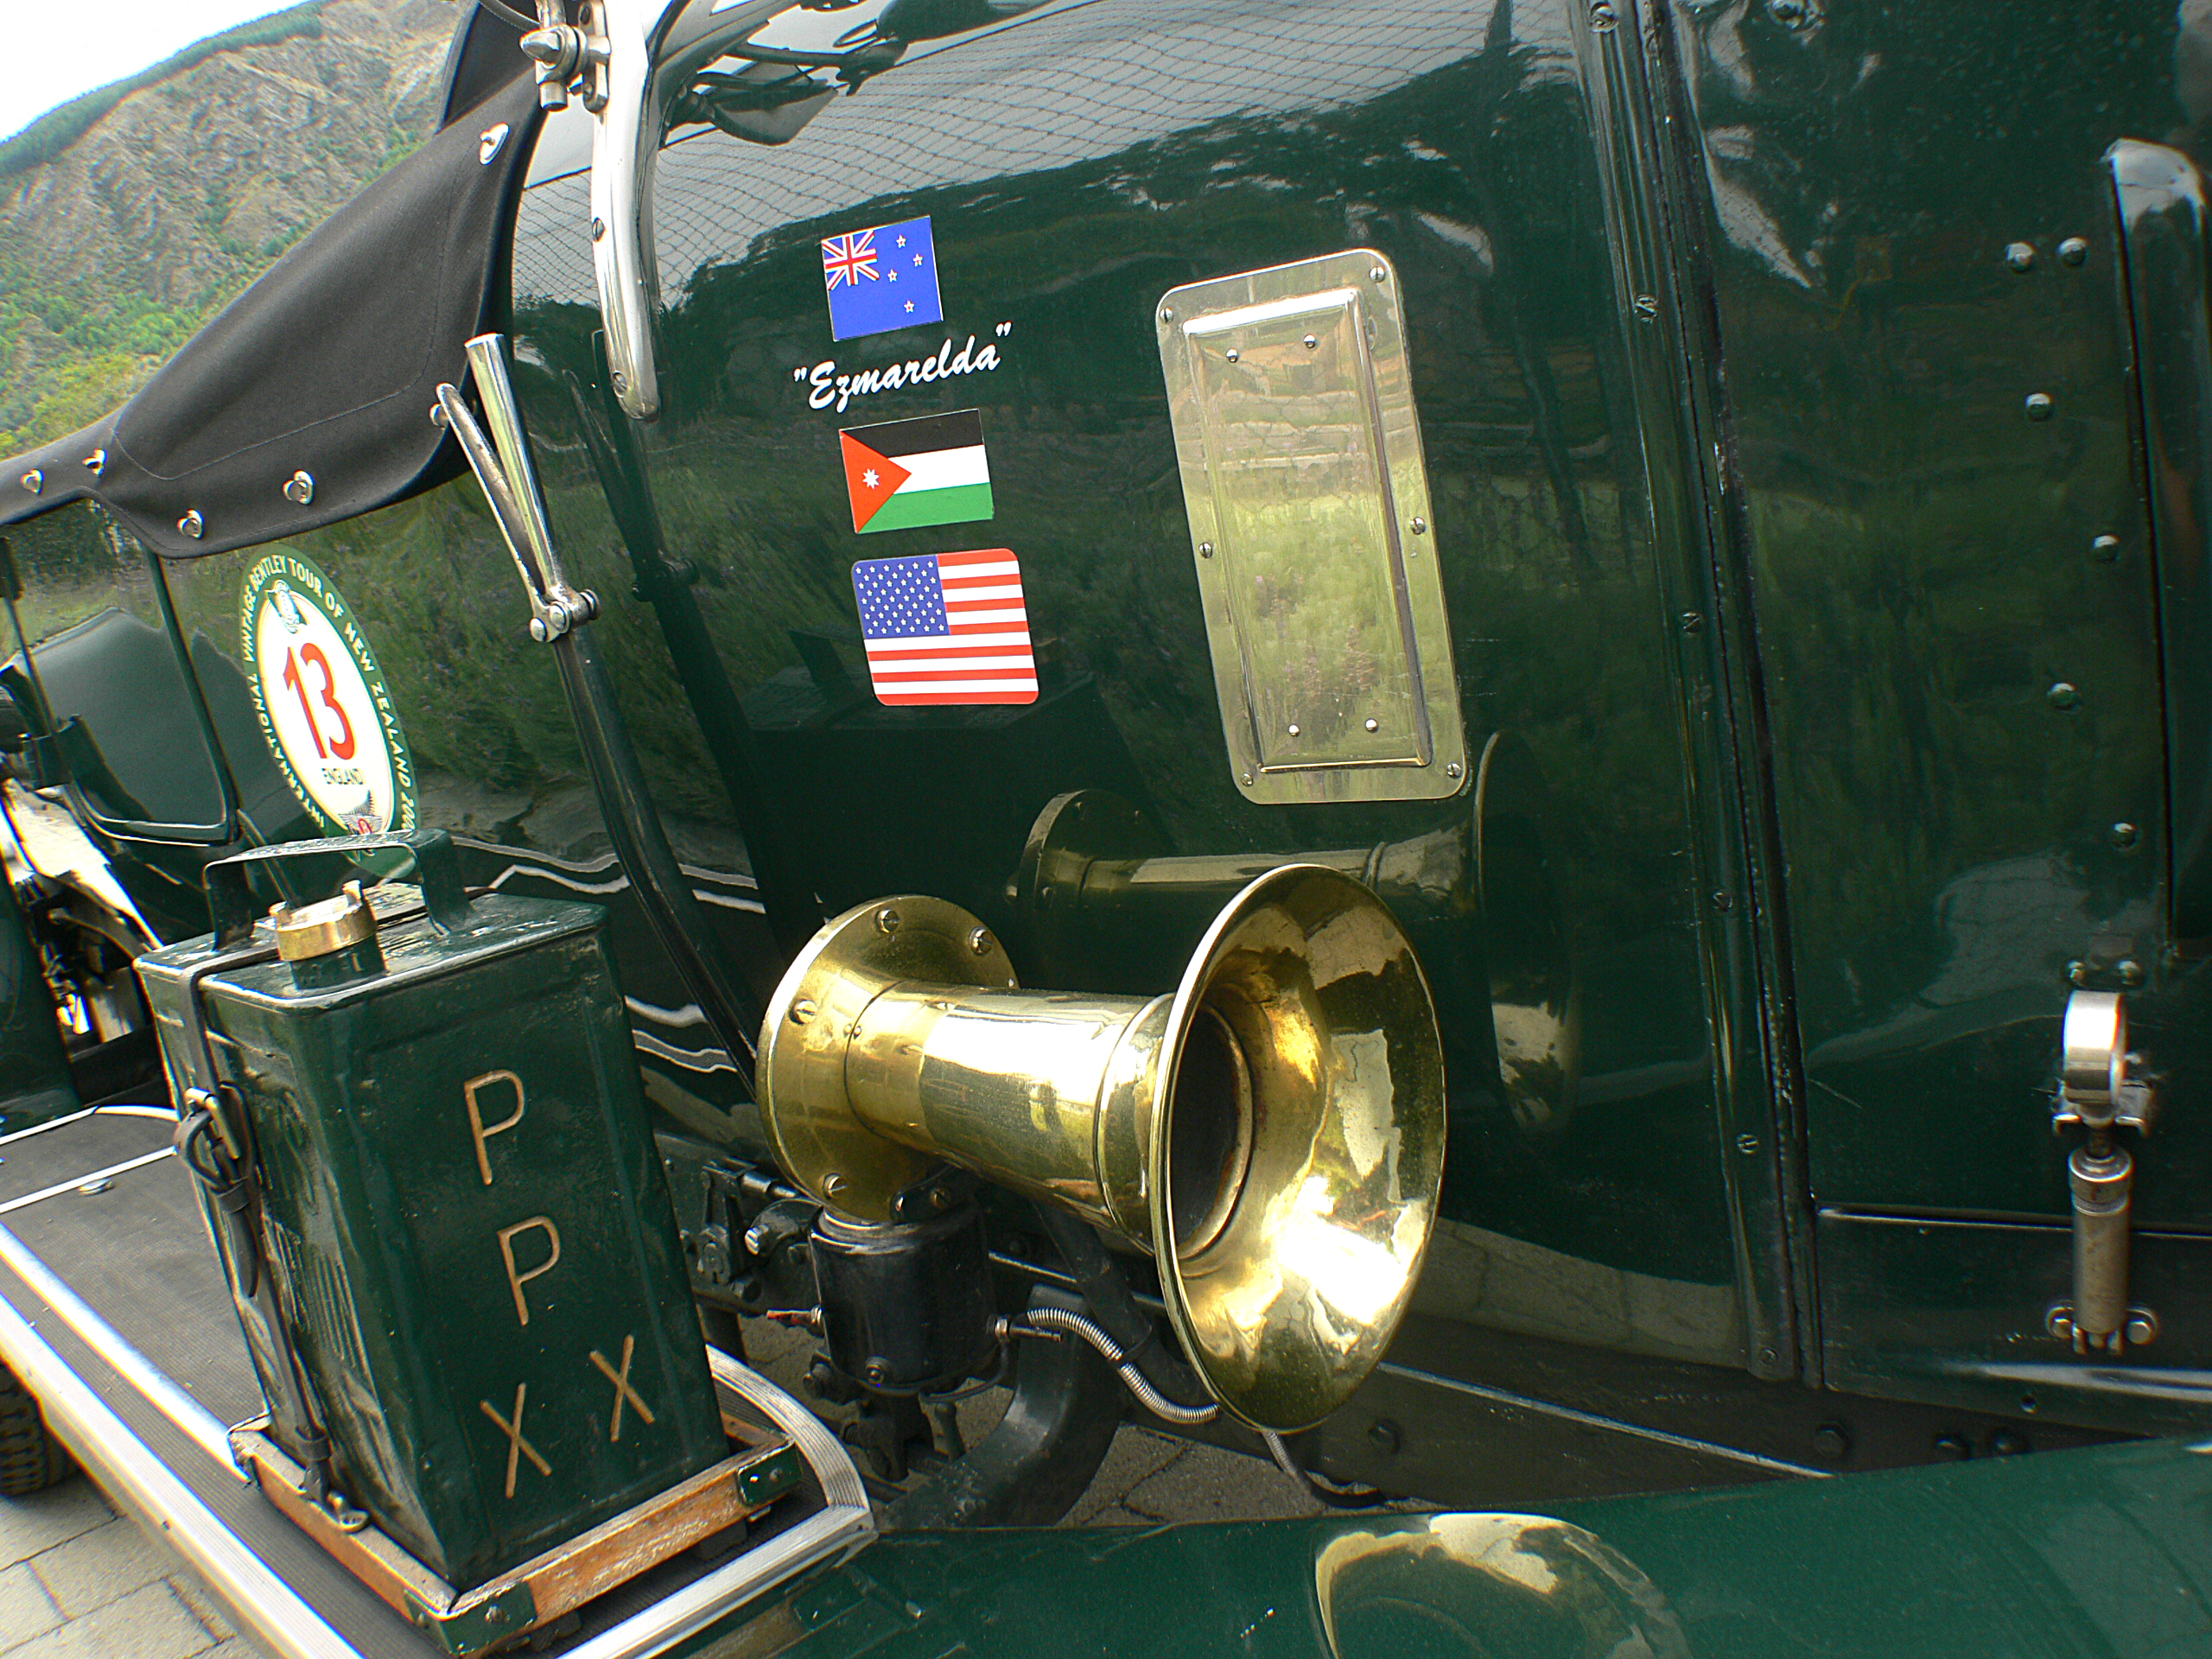
car, vehicle, motorcycle, machine, cars, engine, sportscars, racing, classic, bridgecamera, carshows, fastcars, bentley, britishclassiccars, vintagebentleyrally, opentoptouringcar, 1929bentleytourer, brasshorn, greenfuelcan, machine tool, aircraft engine, automotive engine part